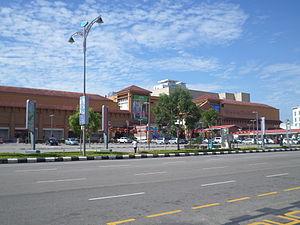
Mahkota Parade est un centre commercial de Malacca, en Malaisie.